Carlo von Erlanger

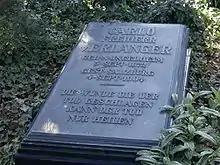
Grave marker of Carlo von Erlanger, Nieder-Ingelheim Cemetery

Erlanger is credited with naming 17 new ornithological taxa, and has several zoological species named after him, such as: